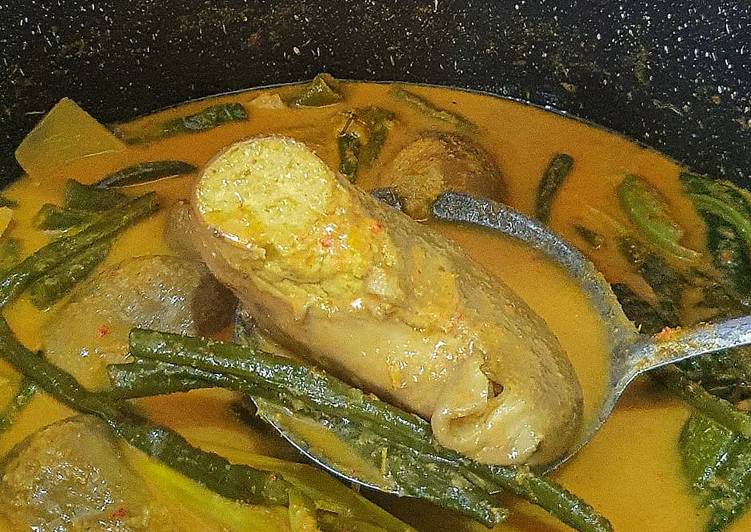
Label: gulai_tambusu